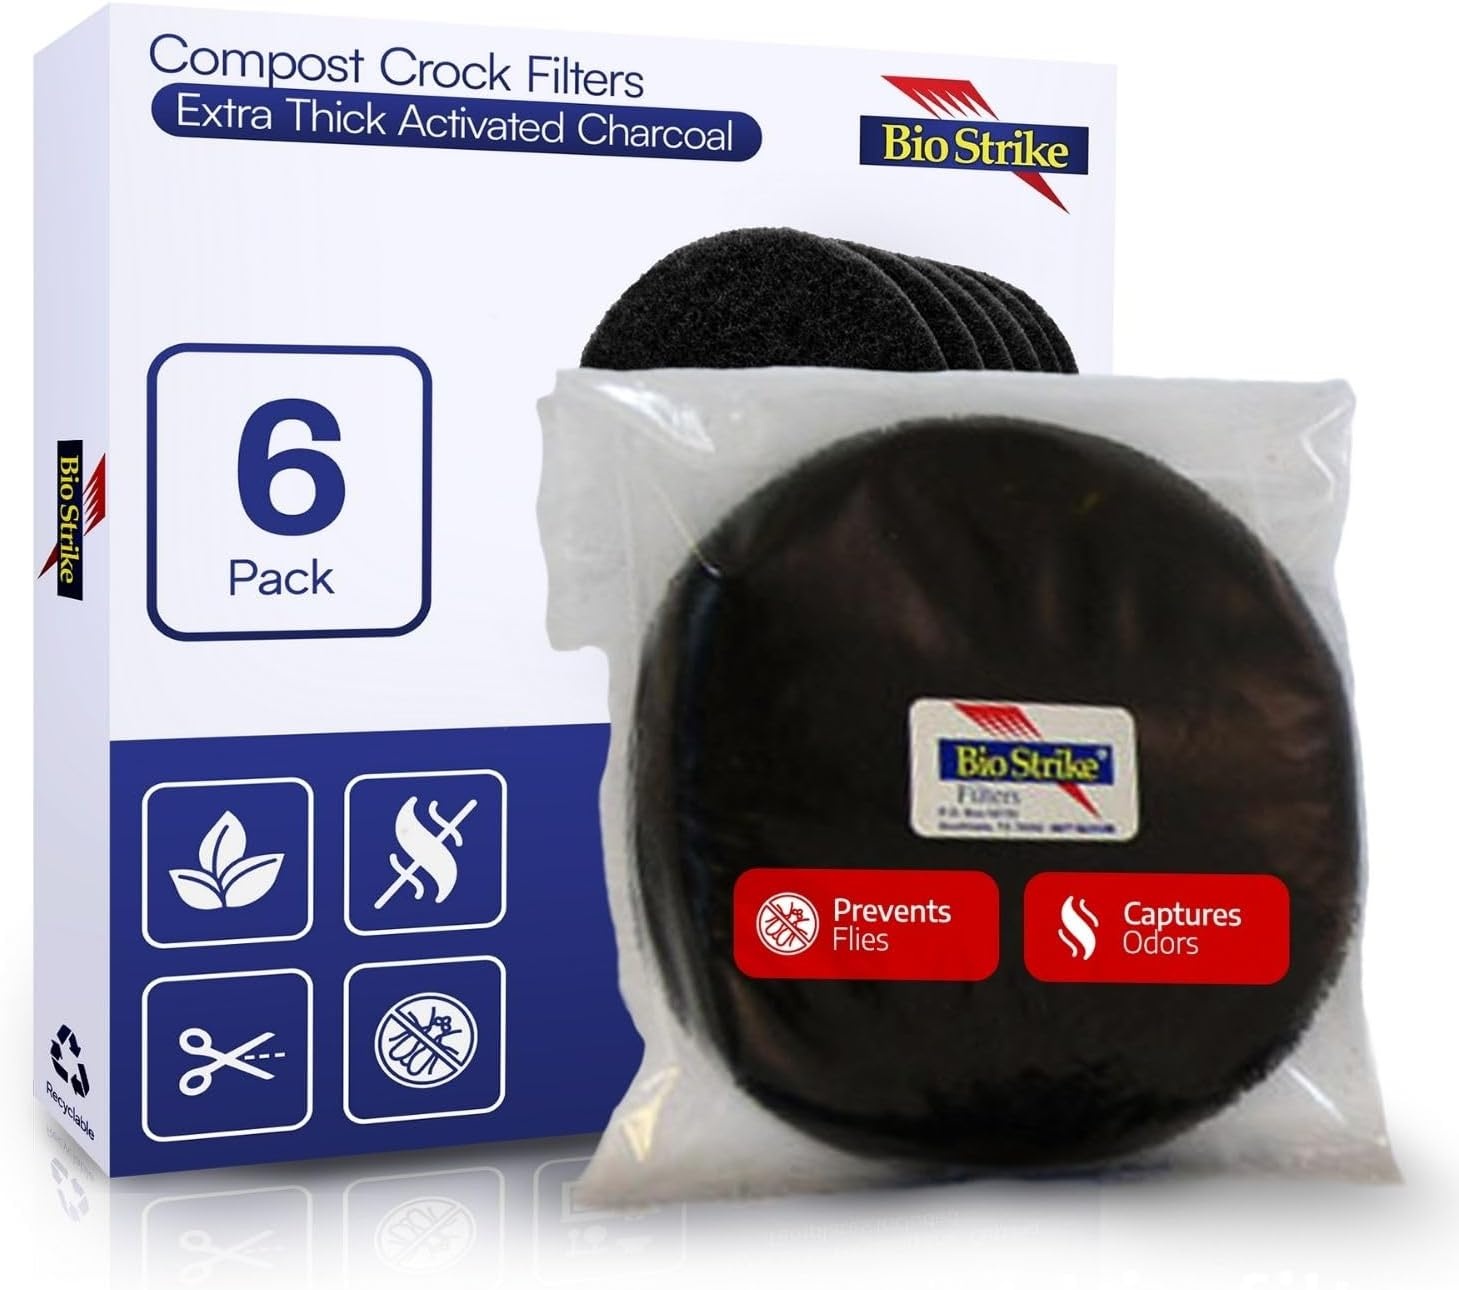
BioStrike -Activated Carbon Filter Odor Absorbers for Kitchen Compost Bins - Extra Thick 5.5 inch Compost Bucket Charcoal Filters - Odor Control for Countertop Pails - Made in USA (6 Count)
Overview Material : Activated Carbon, Polyester Color : Black Brand : BioStrike Product Dimensions : 5.5"L x 5.5"W x 0.44"H Shape : Round UPC : 784529080612 Manufacturer : BioStrike About this item KEEP COMPOST SMELLING FRESH: Biostrike’s compost crock filters use premium activated carbon batting to trap and neutralize foul odors at the source-keeping your kitchen fresh and helping deter pesky fruit flies from lingering around your compost bucket. EXTRA THICK FOR LONGER USE: At 0.44” thick, our biodegradable charcoal filters are twice as denser as typical countertop bin filters. That means better odor absorption and longer-lasting freshness. Replace every 2-4 months to maintain peak performance. FITS ANY SIZE COMPOST PAIL: Each 5.5-inch round filter fits most standard compost bin lids-and can be trimmed to size for smaller lids in seconds. No mess - just easy, reliable odor protection for any kitchen compost crock. ADVANCED ODOR LOCK TECHNOLOGY: Engineered with dense, multi-layer activated carbon, our compost bin filters don’t just mask smells—they trap and neutralize them deep within the carbon structure. That means cleaner air, fewer flies, and a fresher kitchen every day. PROUDLY MADE IN THE USA: Our compost charcoal filter replacements are crafted with care in the USA using high-quality materials you can trust, helping families keep their homes smelling fresh for over 34 years.
Brand: BioStrike
Category: Home & Garden > Household Supplies > Trash Compactor Accessories > Trash Compactor Filters